Answer in natural language. Is room with bed covered in bedsheet behind black basic chair? Choose between the following options: yes or no
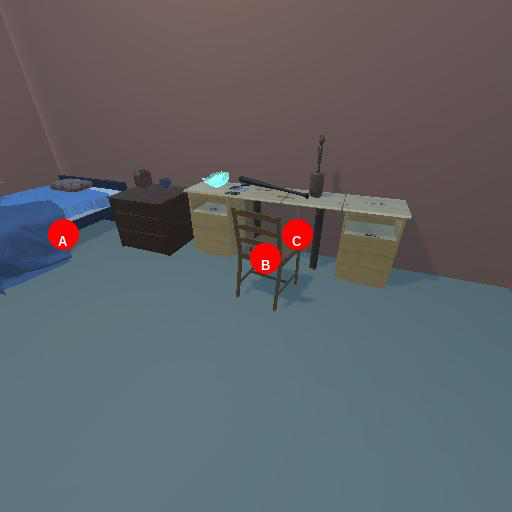
<answer>yes</answer>